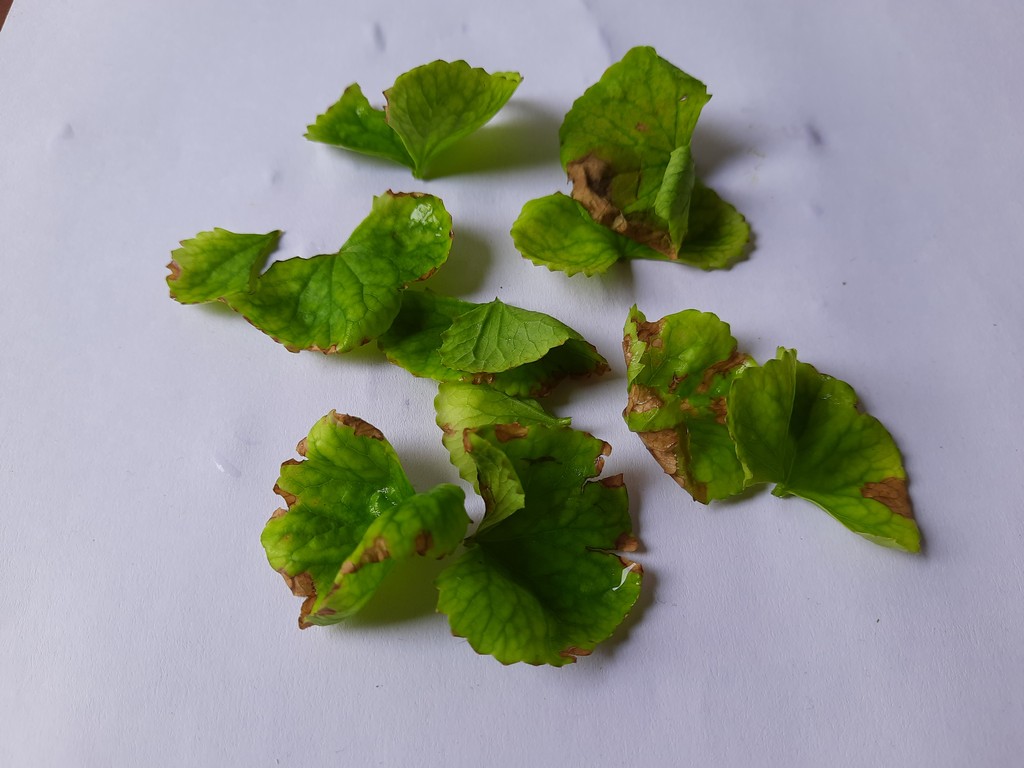
Label: Unhealthy